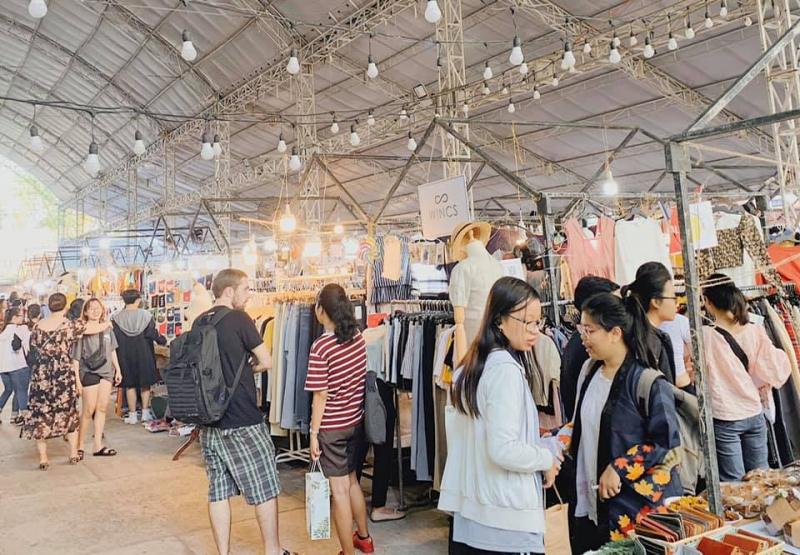
người đàn ông mặc áo đen đeo ba lô và người phụ nữ mặc áo đỏ sọc trắng đang đứng trước một gian hàng quần áo